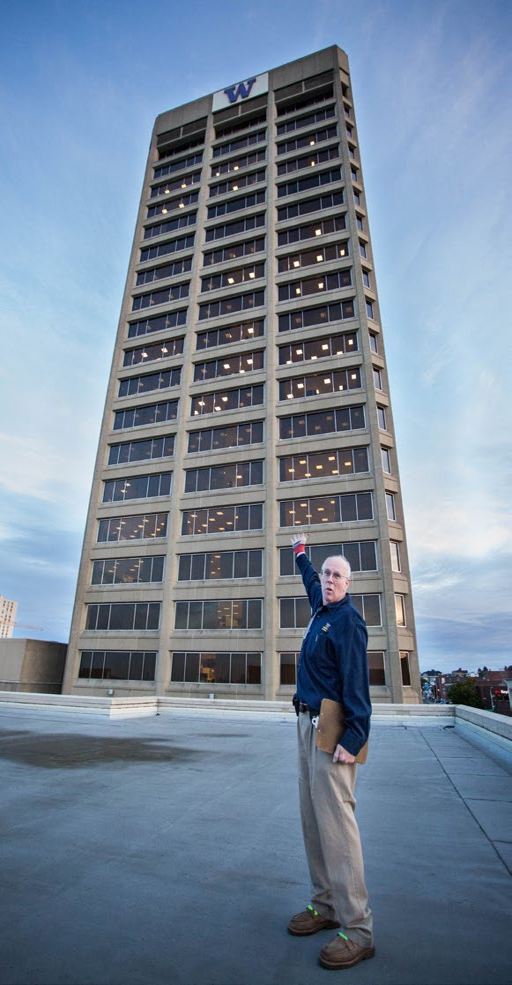
person shows off a view of the tower .